Fort Robinson

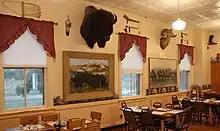
The restaurant in Comanche Hall, the historic Bachelor Officers' Quarters at Fort Robinson

The fort's historic buildings and sites include the 1904 blacksmith shop, the 1908 veterinary hospital, the 1887 officers' quarters, the 1875 guardhouse and adjutant's office, and the post cemetery. There is also a library with materials about Fort Robinson and military and western history available for research. A quartermaster's stores building is now used as a playhouse.